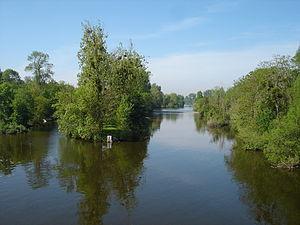
Le Thouet est une rivière de l'ouest de la France, dans les deux départements Maine-et-Loire et Deux-Sèvres, en régions Pays de la Loire et Nouvelle-Aquitaine, un des derniers affluents de la rive gauche de la Loire.